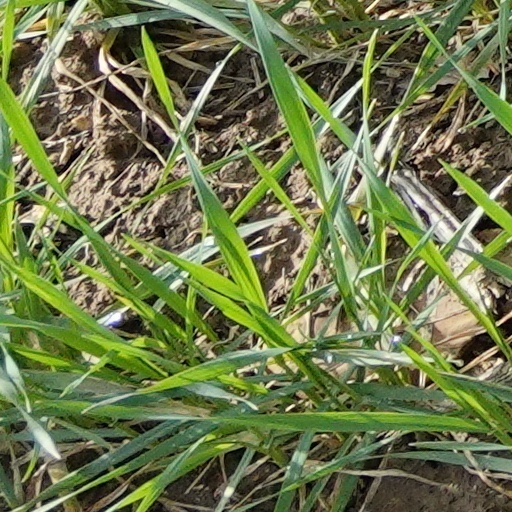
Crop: wheat